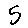
Label: 5